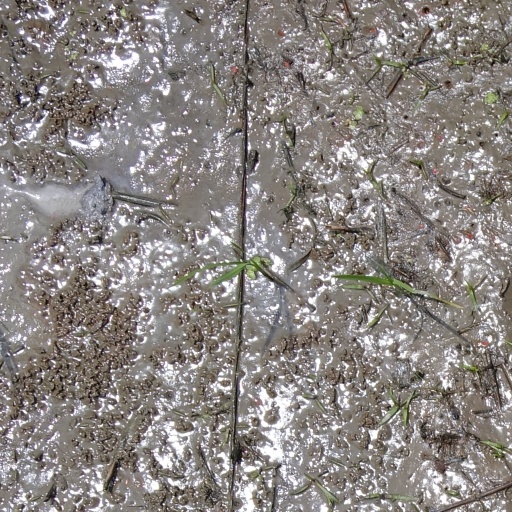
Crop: rice